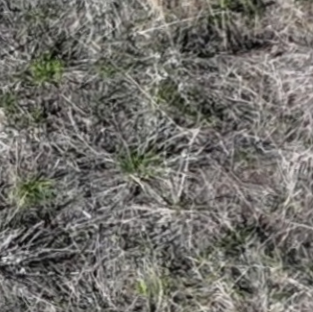
Month: may